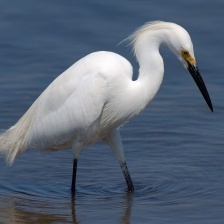
Species: SNOWY EGRET
Scientific name: EGRETTA THULA